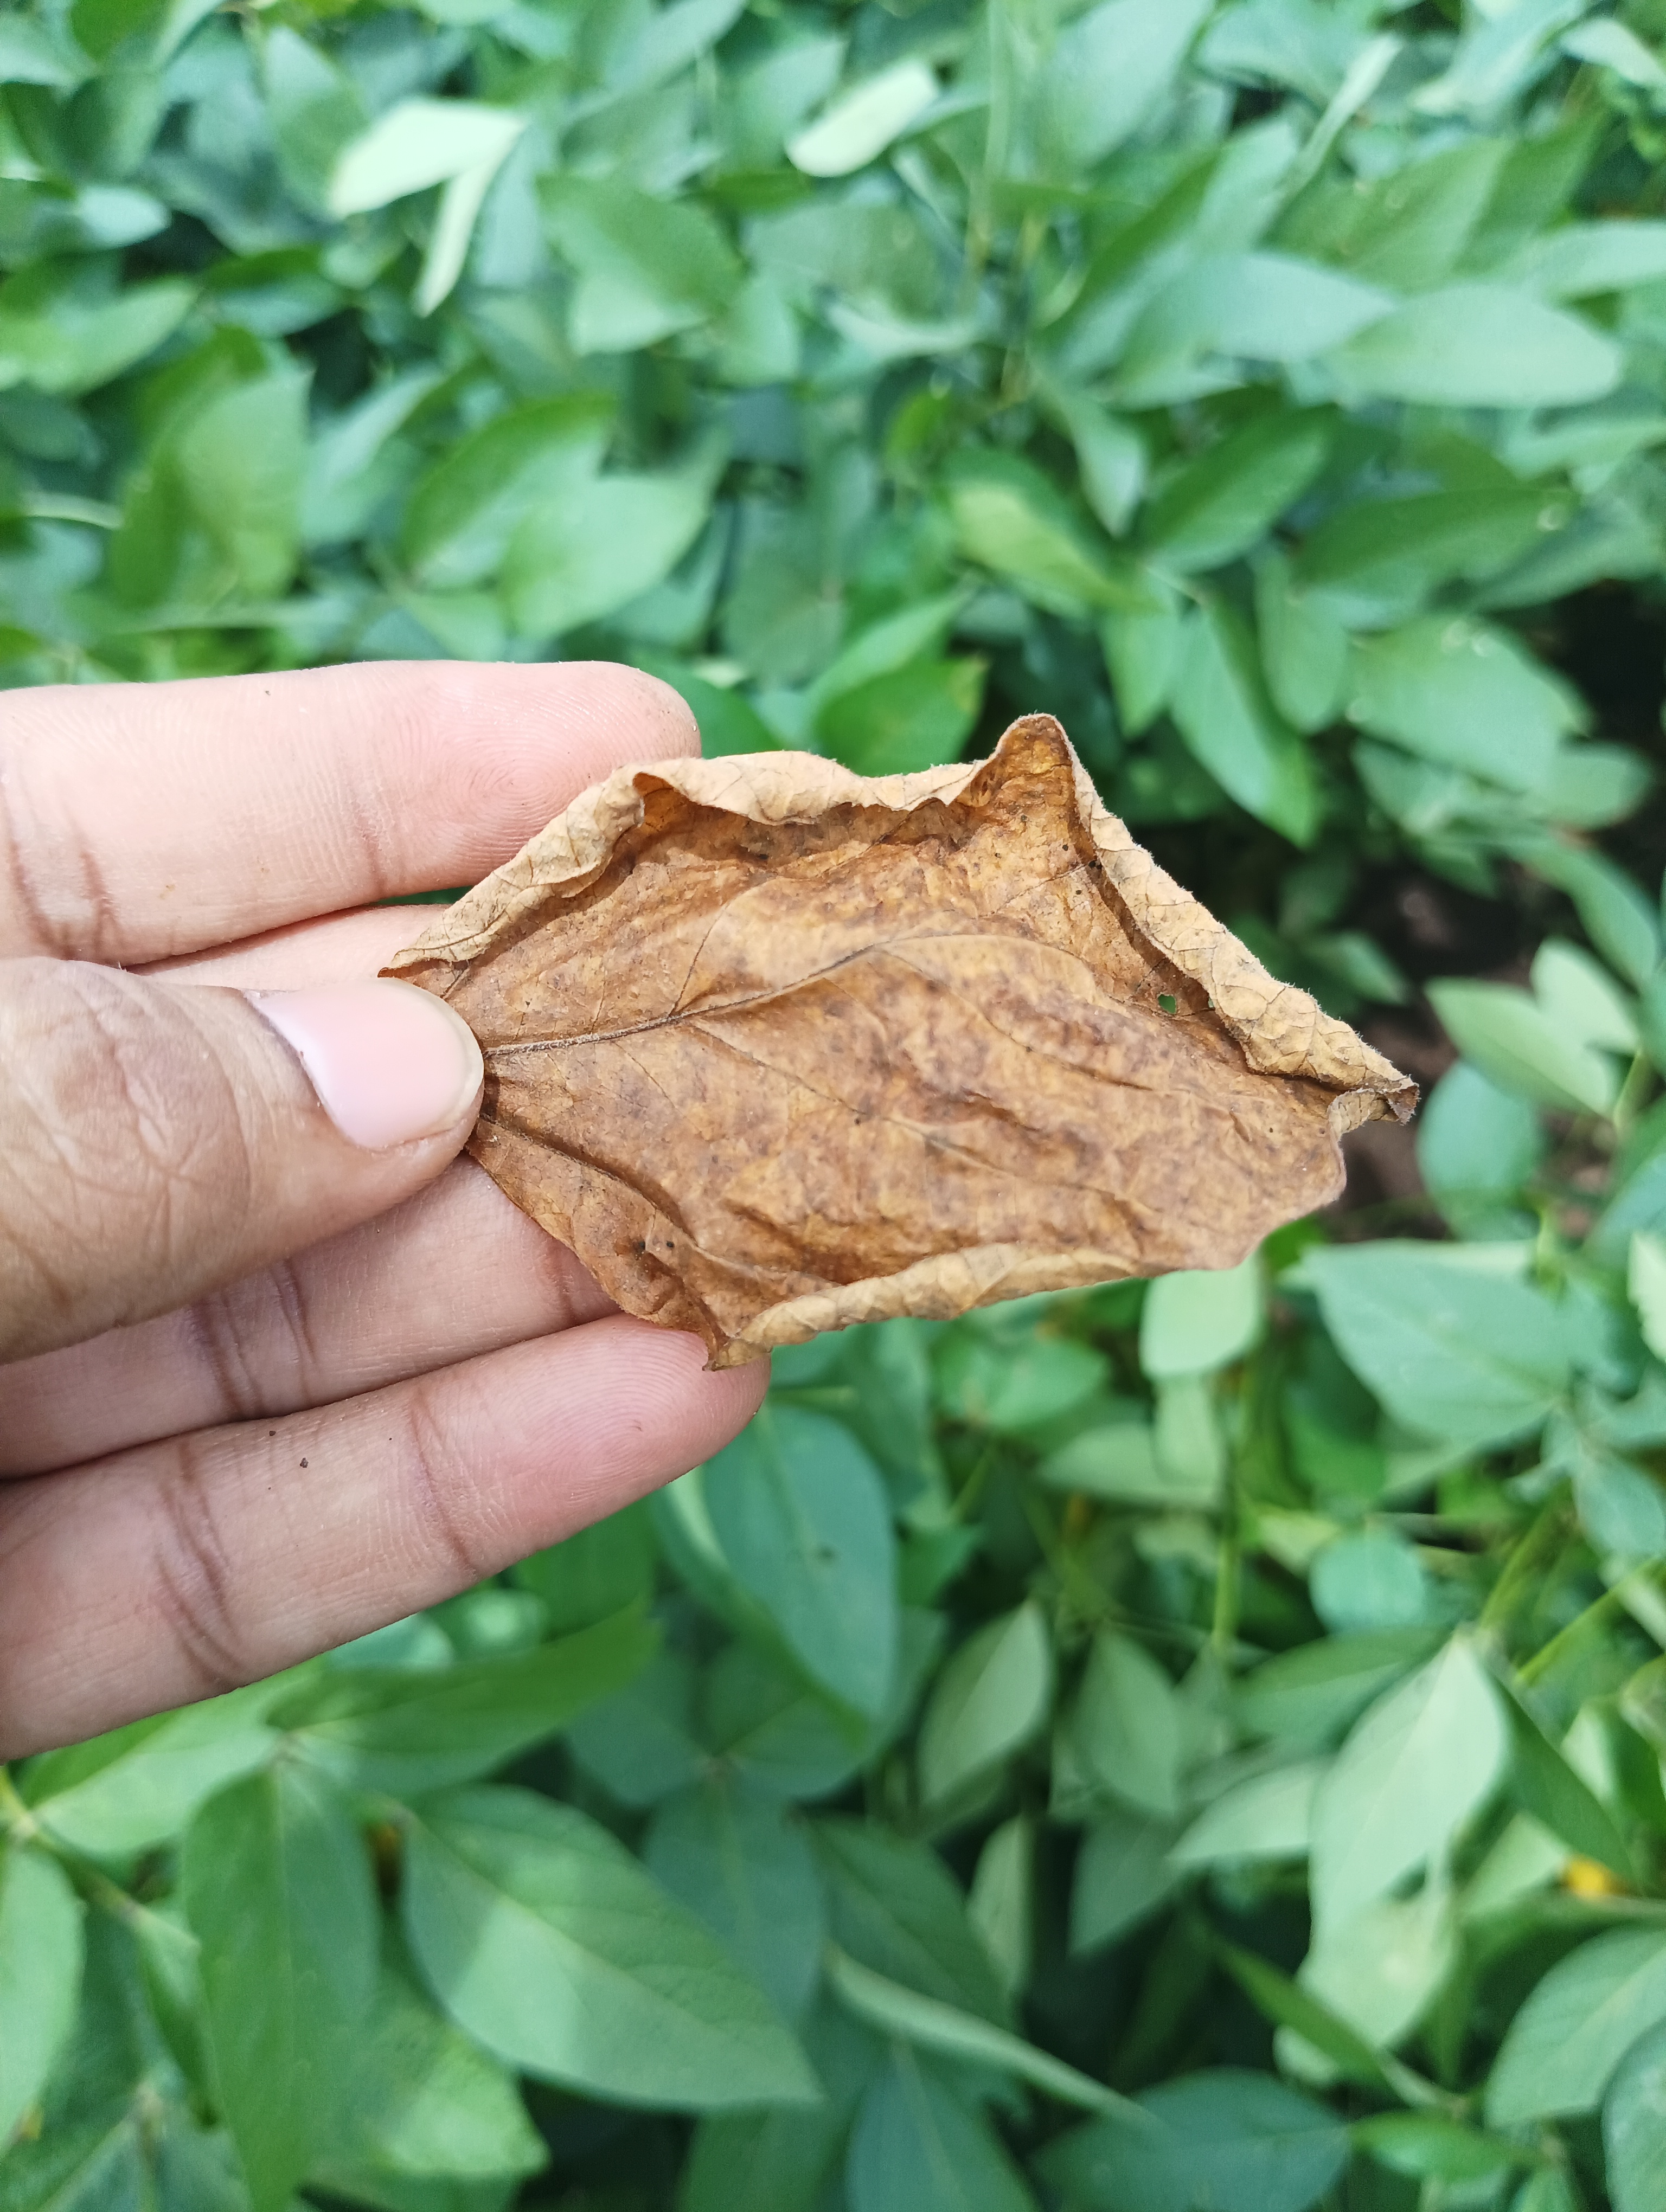
Label: Dry_leaf